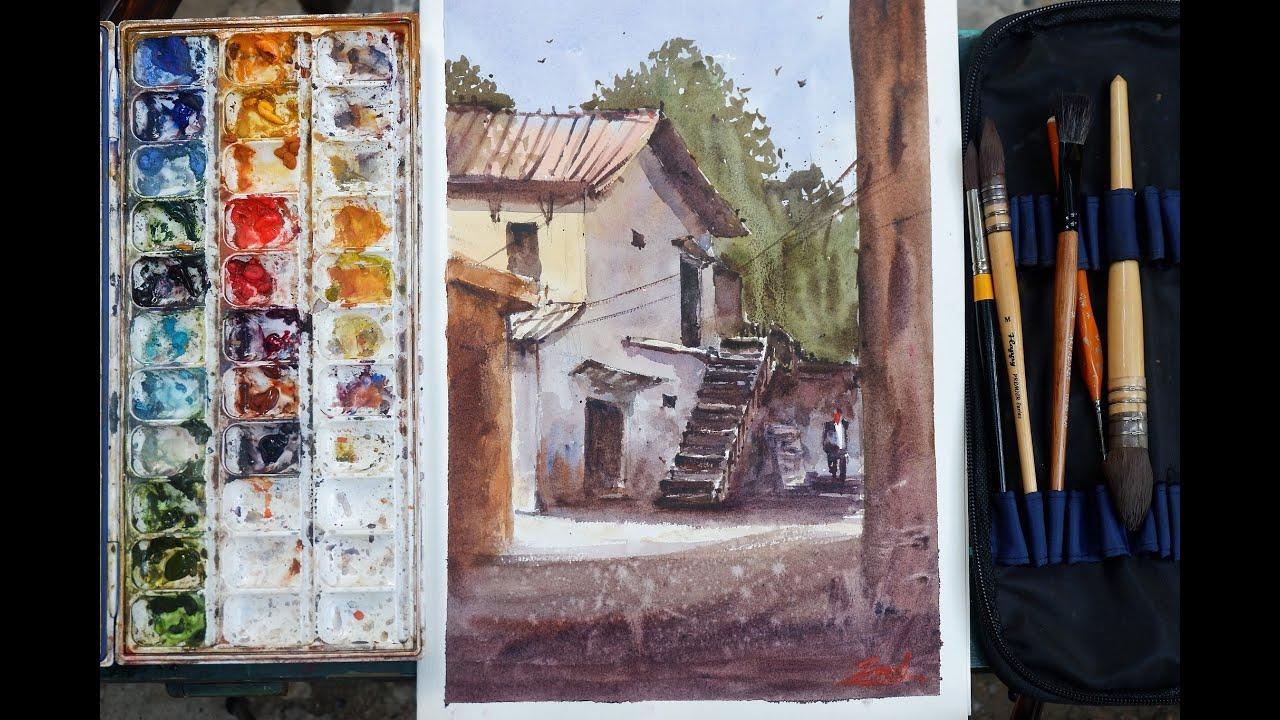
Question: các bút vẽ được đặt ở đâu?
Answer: bên phải bức tranh